United Kingdom and the League of Nations

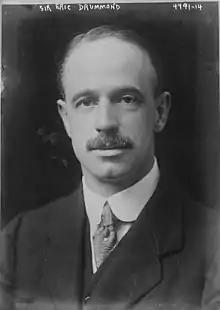
Sir Eric Drummond in 1918

Between 1918 and 1919, he was a member of the British delegation to the Paris Peace Conference, where he was engaged in the drafting of the Covenant of the League of Nations. In 1919 he accepted the position of the Secretary-General of the League of Nations, on the recommendation of Lord Cecil.